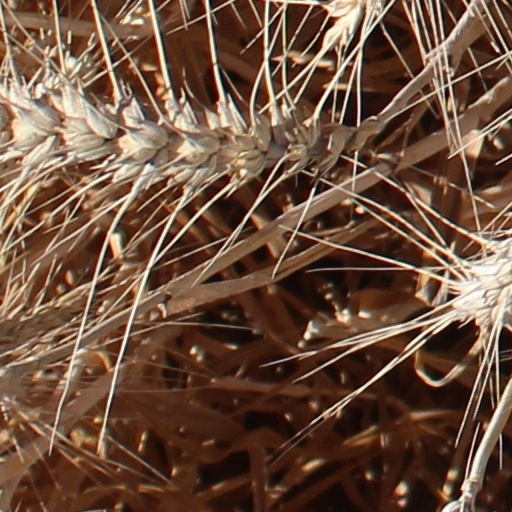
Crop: wheat